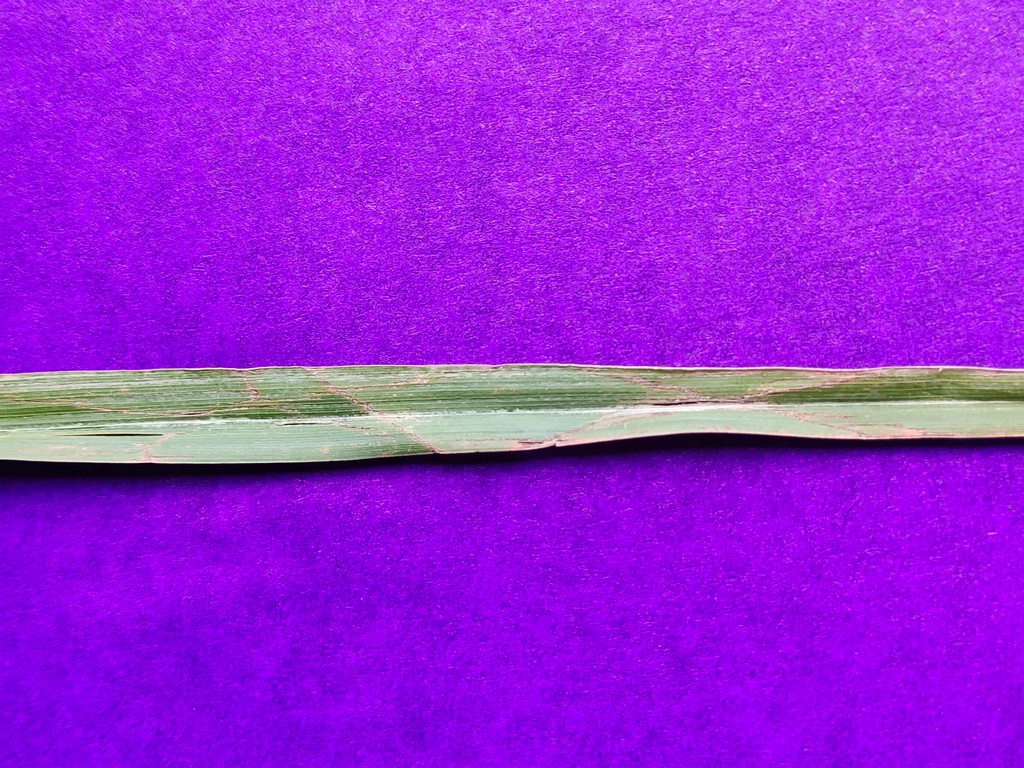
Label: Unhealthy